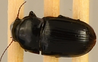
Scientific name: Euryderus grossus
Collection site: Central Plains Experimental Range NEON (CPER), plot CPER_003